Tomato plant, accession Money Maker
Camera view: vertical (180 deg); turntable rotation: 270 degrees
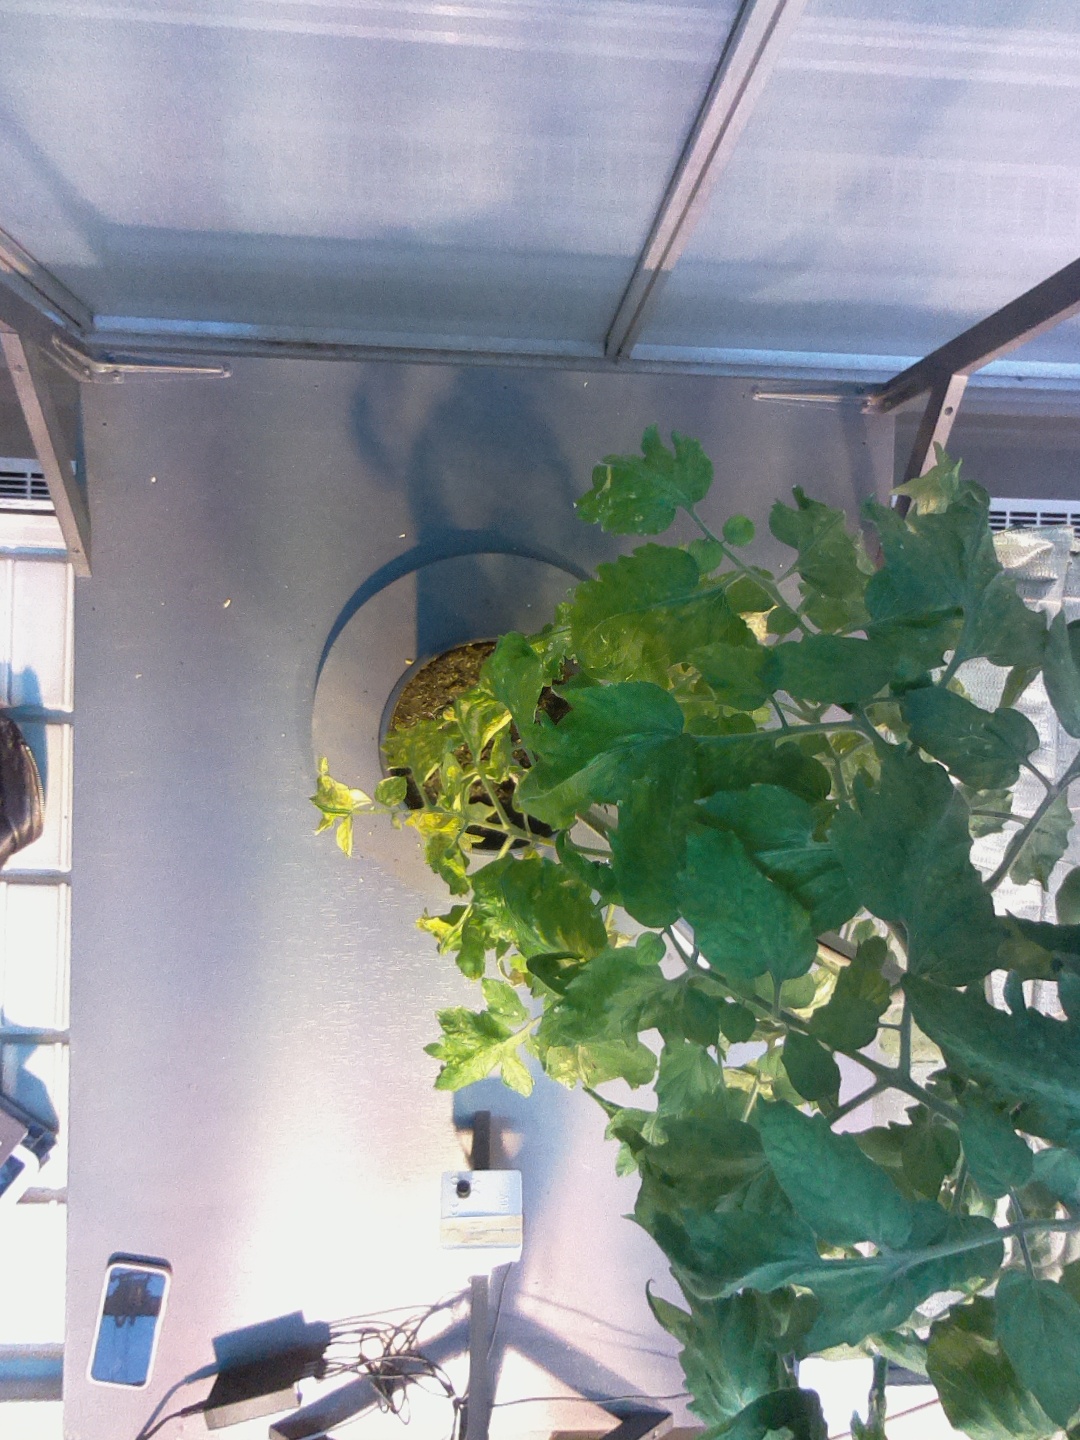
BBCH growth stage 72: 20%-30% of final fruit size